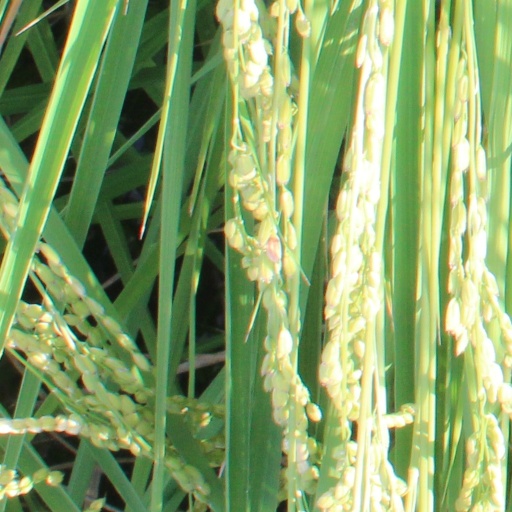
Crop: rice